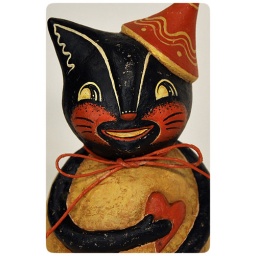
Close up of original black cat shaker by artist Johanna Parker . . .